St Chad's Church, Shrewsbury

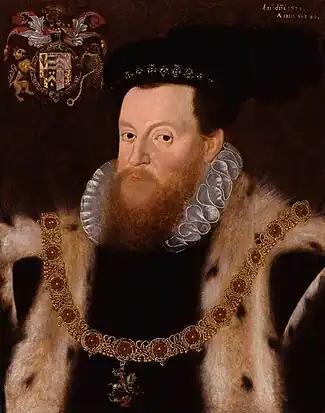
Henry Sidney held a civic service at the church on the old site reminiscent of a Garter Service

Henry VII visited Shrewsbury in 1490, and observed the feast of St. George in the collegiate church of St. Chad, along with his queen and Prince Arthur. The party:proceeding from the Guild Hall with a great company was stalled upon the right side of the chancel near unto the Queen's Majesty's place prepared in the choirThe old church contained an altar to St Michael, of which the Mercers were patrons, and they came to have a hall in the complex's Sextry.